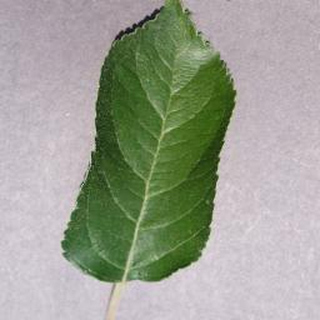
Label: healthy_apple